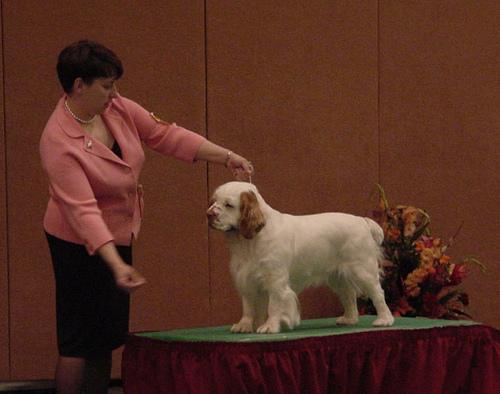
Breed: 235-n000097-clumber